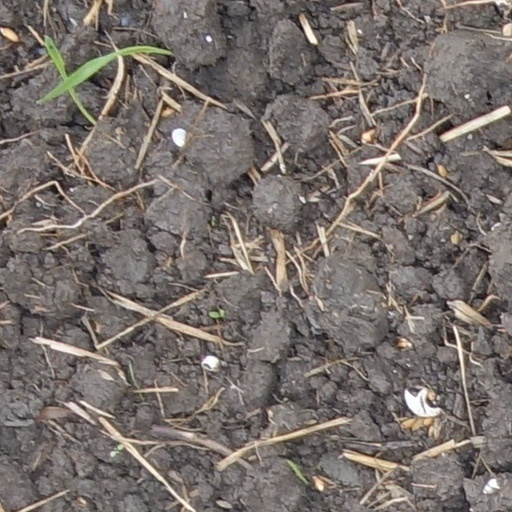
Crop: wheat